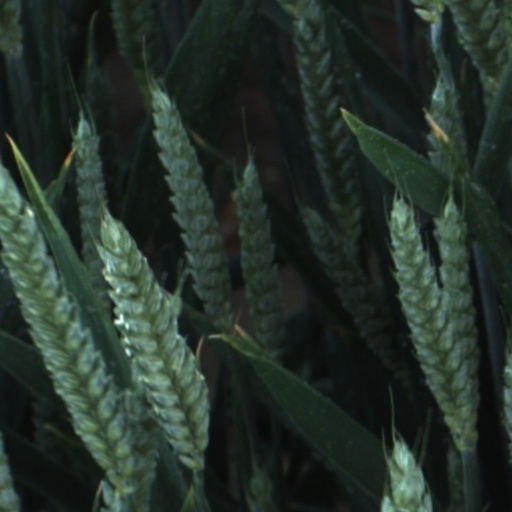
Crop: wheat